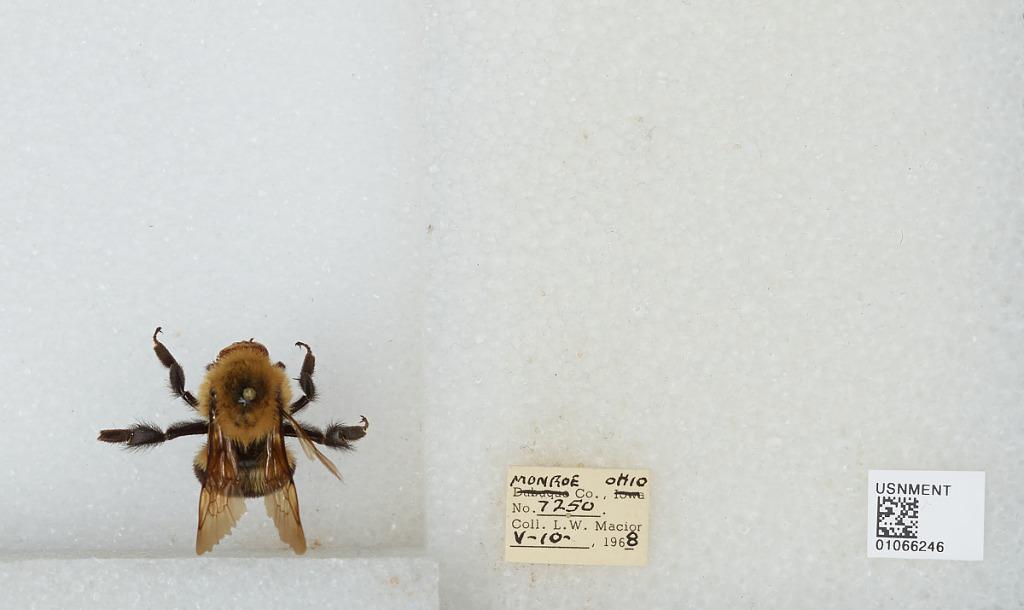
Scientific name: Bombus (Pyrobombus) bimaculatus Cresson
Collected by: L. Macior
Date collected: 1968-5-10
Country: United States
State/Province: Ohio
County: Monroe
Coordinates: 39.73, -81.08